319th Expeditionary Reconnaissance Squadron

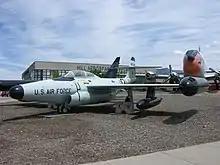
F-89J Scorpion at the Hill AFB Museum

As long as nothing more than North Korean hecklers, called "Bedcheck Charlies", tested United Nations air defenses in the Korean War, they seemed adequate. However, in December 1951, Mikoyan-Gurevich MiG-15 jet fighters appeared over Seoul. Fifth Air Force determined a need for additional nighttime all-weather air interceptors in the Seoul area. In response the United States Air Force accelerated the conversion of the 68th Fighter-Interceptor Squadron from F-82s to F-94s and directed ADC to augment Korean Air defenses with the 319th, which left Moses Lake in February and was established at Suwon Air Base, South Korea in March 1952. flying its first combat mission on 22 March. Although the squadron remained assigned to ADC, it was attached to Fifth Air Force or subordinate units for operational control while stationed in the Far East. Squadron strength in Korea remained below authorization, due to shortages in F-94s throughout the Air Force. It only reached full strength in Korea after the end of hostilities.